Czech National Revival

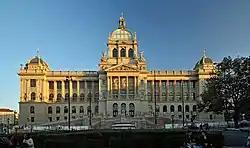
National Museum in Prague, an important institution of the Revival

This work was published by the Matice česká, an institution created by František Palacký in 1831 as a branch of the National Museum. The Matice became an important institution as it was at the time one of the few routes through which works in Czech could be published. In 1832 it took over the publication of the journal of the Bohemian Museum. This journal was important as it provided a forum for the Czech intelligentsia to publish their ideas in their own language, in contrast to the journal published by the Royal Bohemian Academy of Sciences, which was published in German.